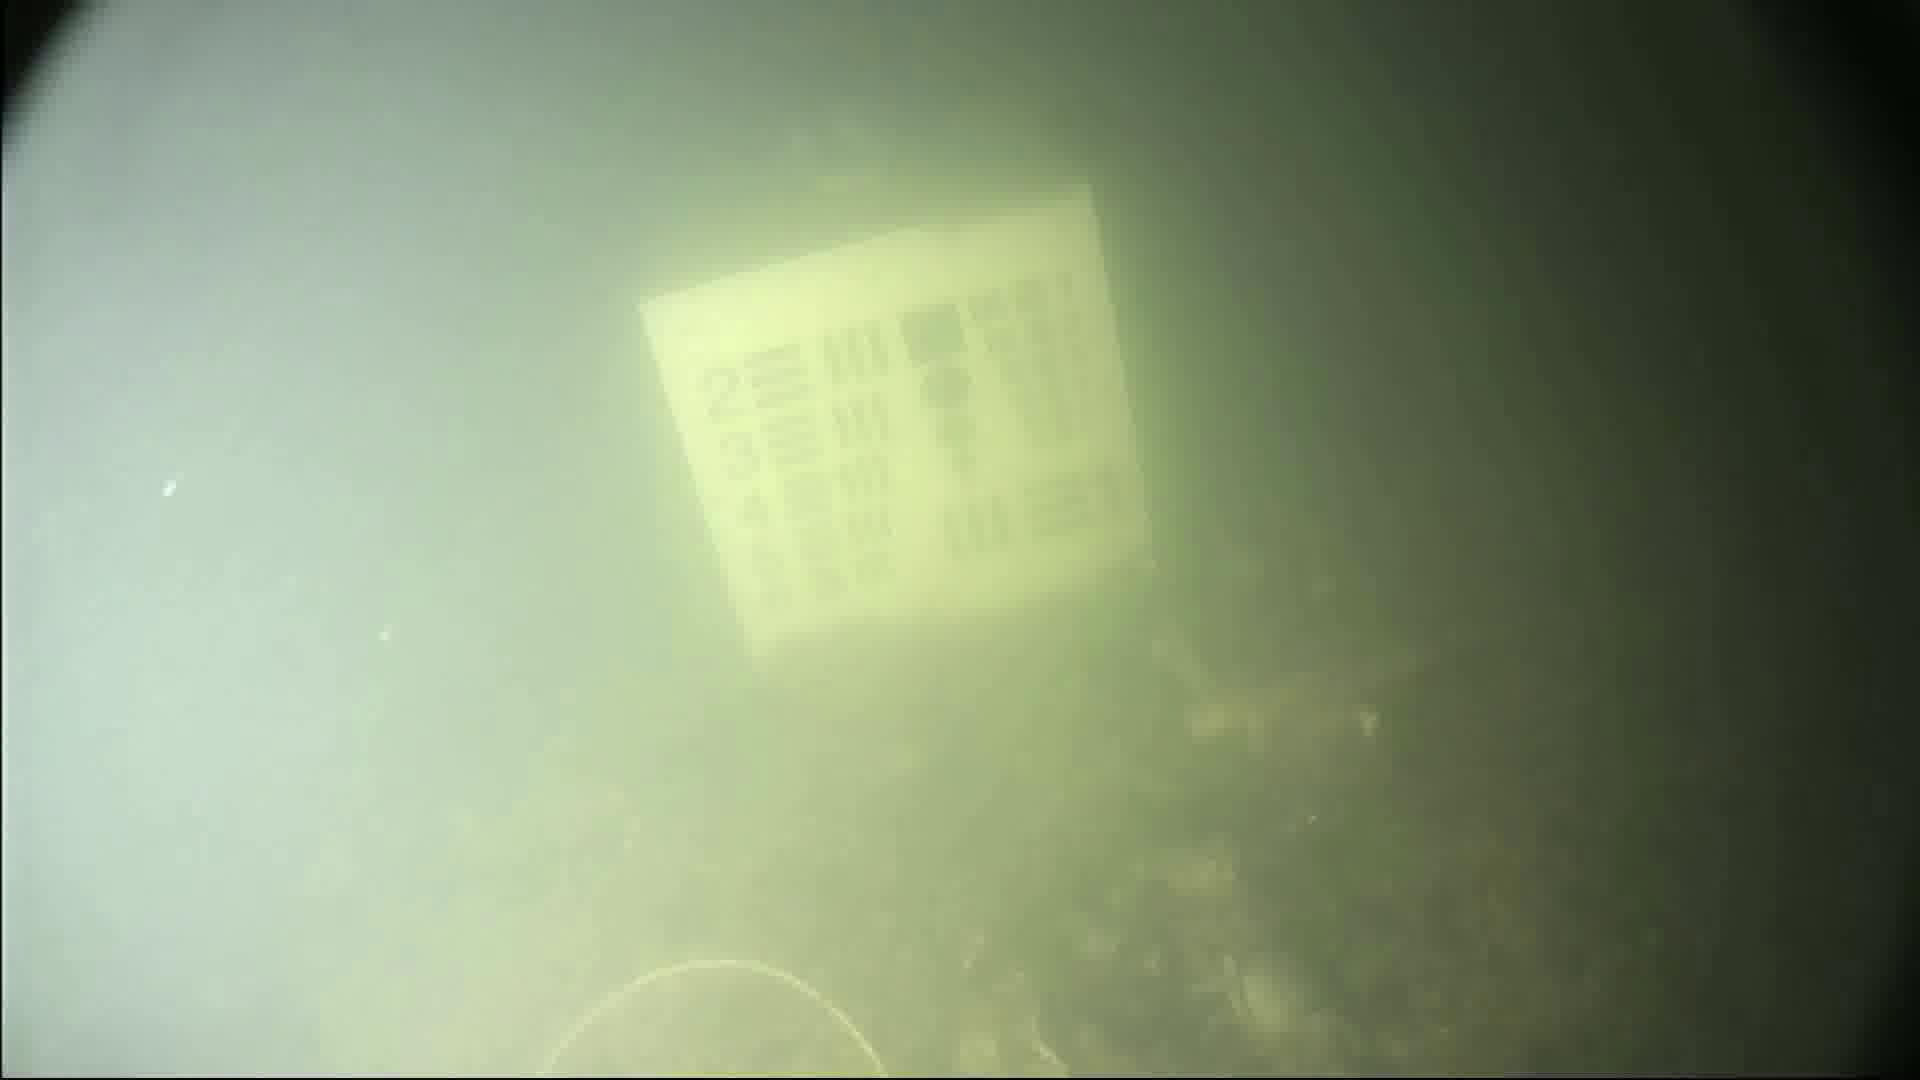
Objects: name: crab